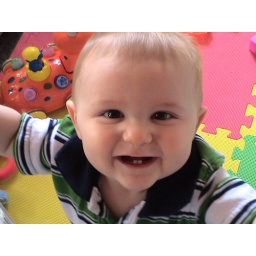
One happy monkey sitting in his play yard!